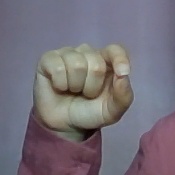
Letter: fa